Sam Dreben

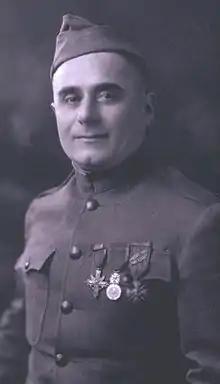
Sam Dreben in 1918

Samuel Dreben (June 1, 1878 – March 15, 1925), sometimes misspelled "Drebben" or "Drebin", and known as "The Fighting Jew", was a highly decorated soldier in the US Army and a mercenary who fought in a variety of wars and revolutions.